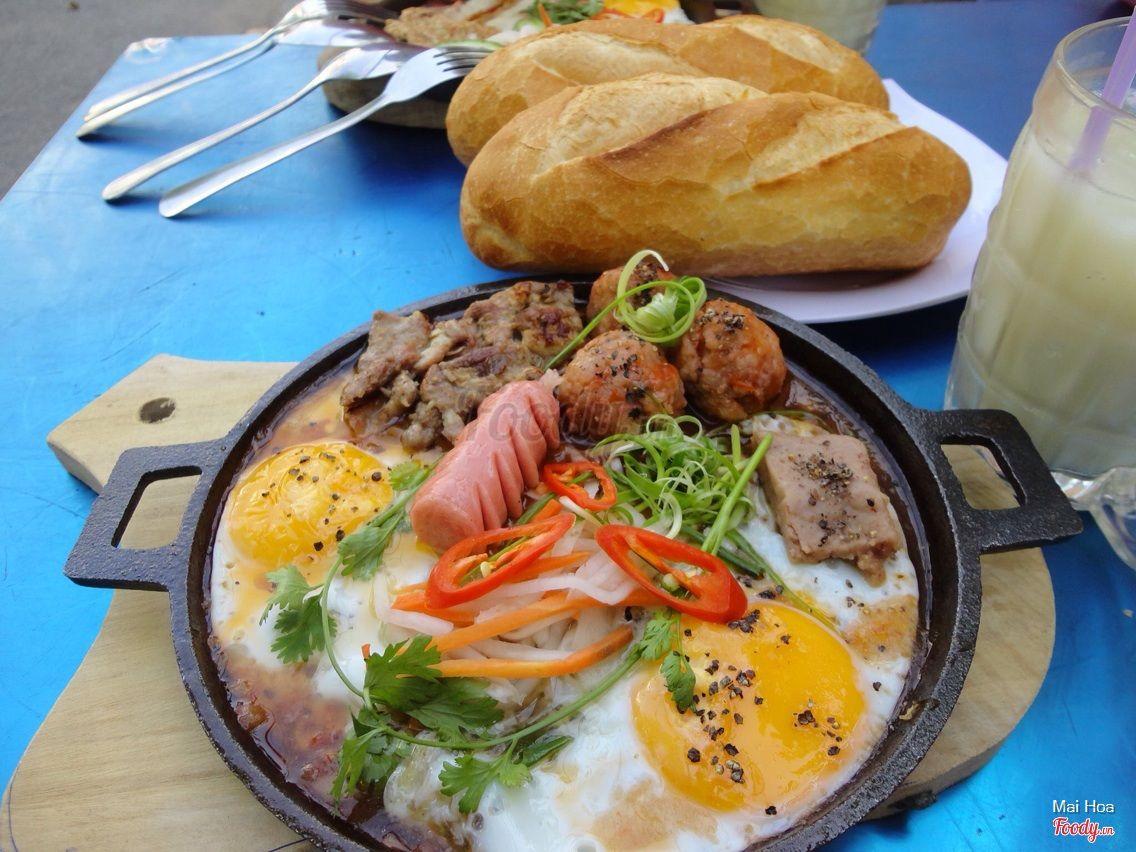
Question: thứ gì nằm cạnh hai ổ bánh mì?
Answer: hai phần thức ăn và một ly sữa đậu nành